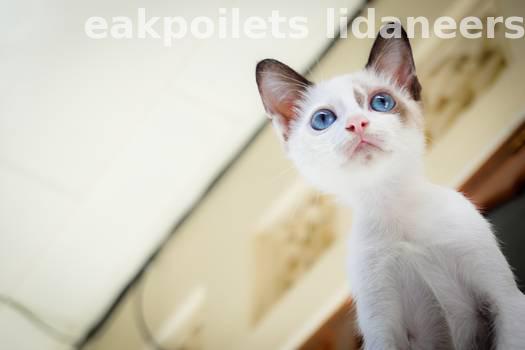
Label: Watermark